Goulston Street graffito

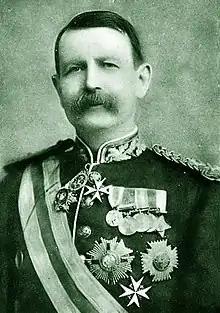
Police Commissioner Charles Warren

Religious tensions were already high, and there had already been many near-riots. Arnold ordered a man to be standing by with a sponge to erase the writing, while he consulted Commissioner Warren. Covering it in order to allow time for a photographer to arrive or removing a portion of it were considered, but Arnold and Warren (who personally attended the scene) considered this to be too dangerous, and Warren later stated he "considered it desirable to obliterate the writing at once".